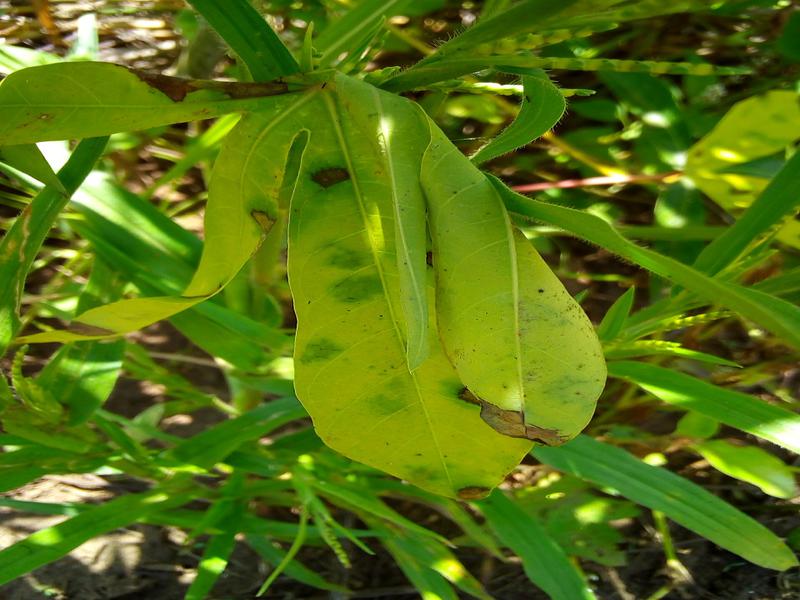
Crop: cassava
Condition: bacterial_blight